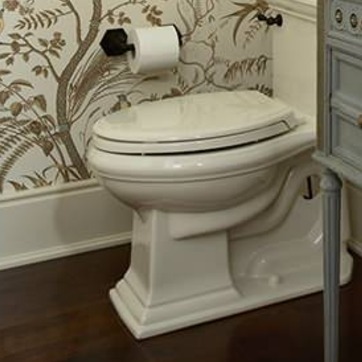
Material: ceramic